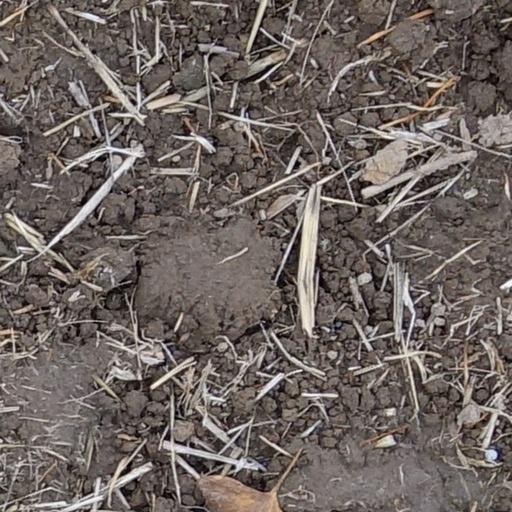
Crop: wheat